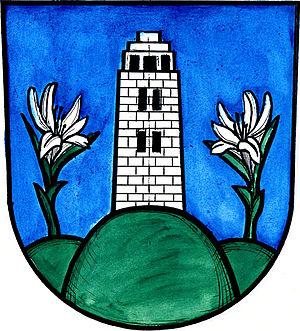
Úvalno est une commune du district de Bruntál, dans la région de Moravie-Silésie, en République tchèque. Sa population s'élevait à 967 habitants en 2018.